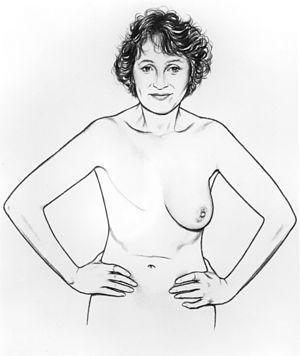
Le cancer du sein est une tumeur maligne de la glande mammaire. Autrement dit, c'est un cancer qui naît dans les unités cellulaires dont la fonction est de sécréter le lait, les unités ducto-lobulaires du sein, essentiellement chez la femme. 8 cancers du sein sur 10 se déclarent après 50 ans.